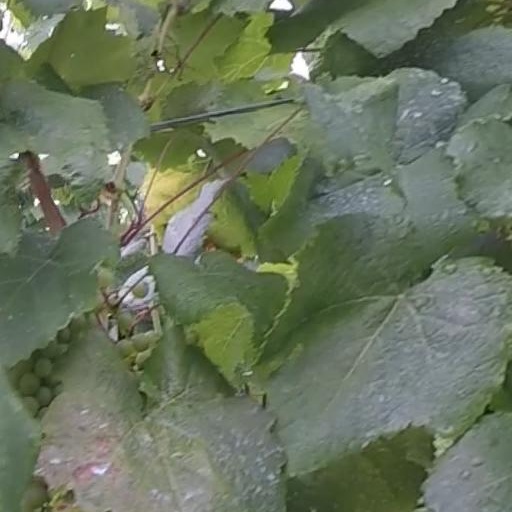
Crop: grape